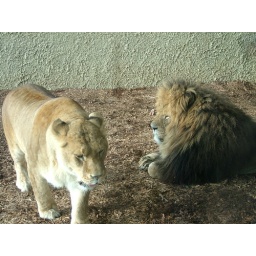
said the lions. Especially the boy lion in this scarf